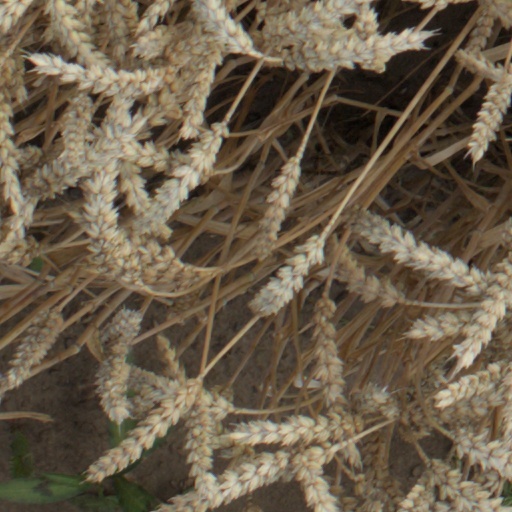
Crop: wheat